G. Dhinakar Raj

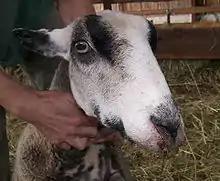
Bluetongue disease - an infected sheep

Raj, who specializes in animal biotechnology, focuses his work in the fields of molecular diagnostics and immunology and has carried out research on the development of diagnostic kits for various animal and poultry diseases. The team led by him at TANUVAS is reported to have developed a methodology for detecting Bluetongue disease which uses latex beads smeared with specially developed monoclonal antibodies by the team. In 2015, he led the team that developed a diagnostic kit for Leptospirosis (rat fever), a common disease spread by infected rats. The kit, jointly developed by scientists from TANUVAS and the department of microbiology of the Government General Hospital, Chennai, was cheaper by one-fifth of the price of similar kits available in the market at that time. His contributions are also reported in the development and validation of a Peste des petits ruminants (PPR) Vaccine, sexing kits for emus, biomarkers for chicken and nanoparticle-coupled vaccine for Newcastle disease. Molecular biological studies of the viruses that cause egg drop syndrome, bronchitis, rabies and chikungunya as well as immunological studies of the genetic resistance of Indian goats and buffaloes are some of his other contributions. His studies have been documented by way of a number of articles and ResearchGate, an online repository of scientific articles has listed 113 of them. Besides, he is the author of two books, "Animal Biotechnology: Vaccines and Diagnostics-Markets and Investment Opportunities" and "Monoclonal Antibodies Application in Disease and Health". He holds an Indian patent and eight of his patent applications are pending approval. He is a former member of the editorial board of "Avian Pathology" journal of Taylor & Francis and a member of the "Task Force on Animal Biotechnology" of the Department of Biotechnology. He is also associated with the Indian Society For Veterinary Immunology And Biotechnology (ISVIB) and serves as its vice president.